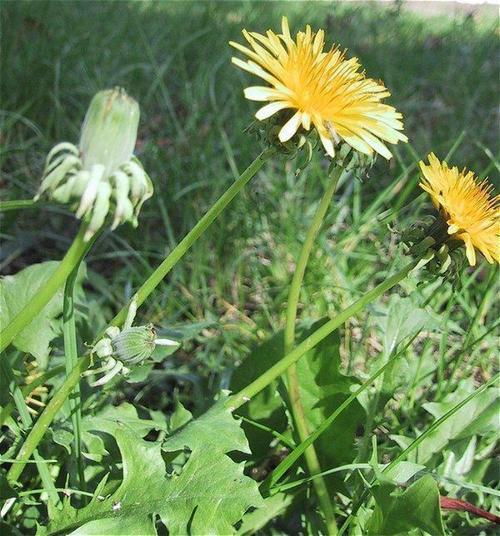
Flower: Dandelion